Fernando Muslera

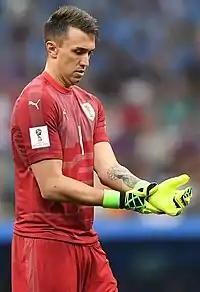
Muslera at the 2018 FIFA World Cup

Muslera was Uruguay's first-choice goalkeeper at the 2014 World Cup and the 2015 Copa América, playing every minute as Uruguay reached the last 16 of the former and the quarter-finals of the latter. He similarly featured in all of Uruguay's games at the Copa América Centenario the following year, where they suffered a first round elimination.